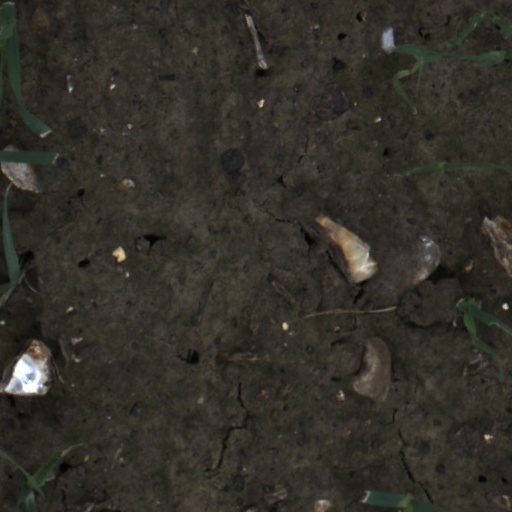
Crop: wheat